Farnesyltransferase inhibitor

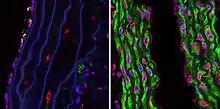
Confocal microscopy photographs of the descending aortas of two 15-month-old progeria mice, one untreated (left picture) and the other treated with the farnsyltransferase inhibitor drug tipifarnib (right picture). The microphotographs show prevention of the vascular smooth muscle cell loss that is otherwise rampant by this age. Staining was smooth muscle alpha-actin (green), lamins A/C (red) and DAPI (blue). (Original magnification, x 40)

Studies have been published indicating that farnesyltransferase inhibitors such as lonafarnib a synthetic tricyclic derivative of carboxamide with antineoplastic properties can reverse instability of nuclear structure due to the genetic mutation of the LMNA gene. The drug has been used to treat children suffering from Hutchinson–Gilford progeria syndrome.